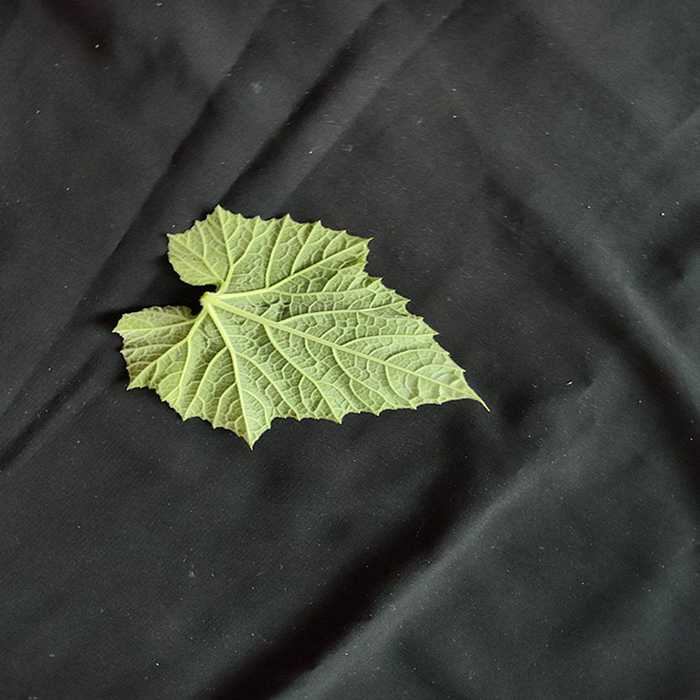
Plant: Bottle gourd
Label: Fresh leaf